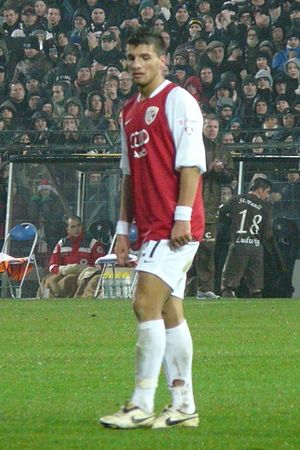
Valdet Rama
Valdet Rama er en albansk fodboldspiller, der spiller for spanske Real Valladolid.